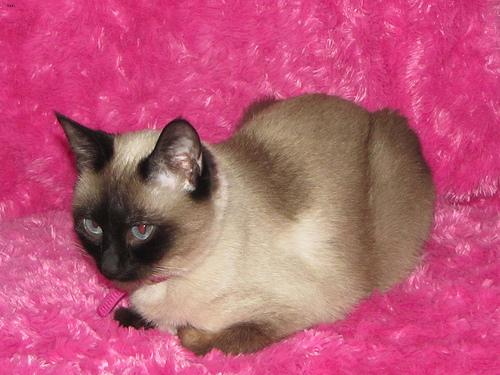
Breed: Siamese